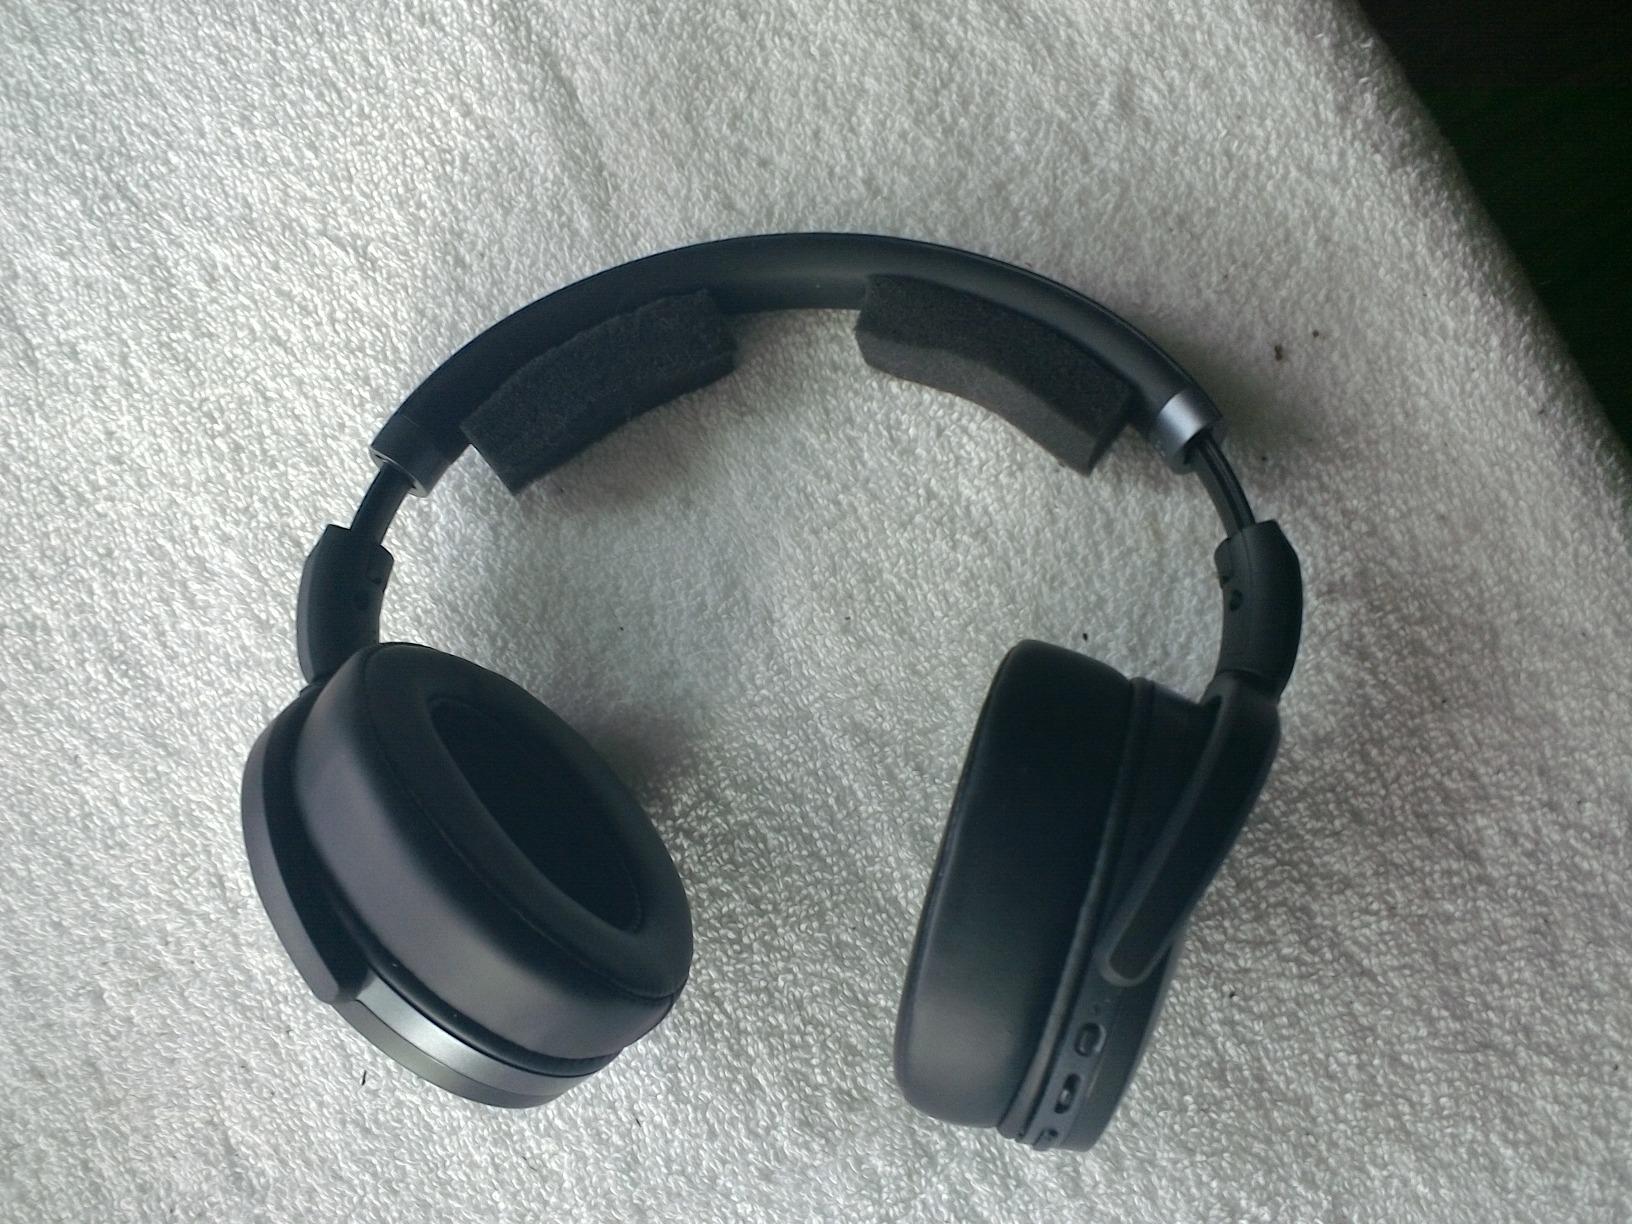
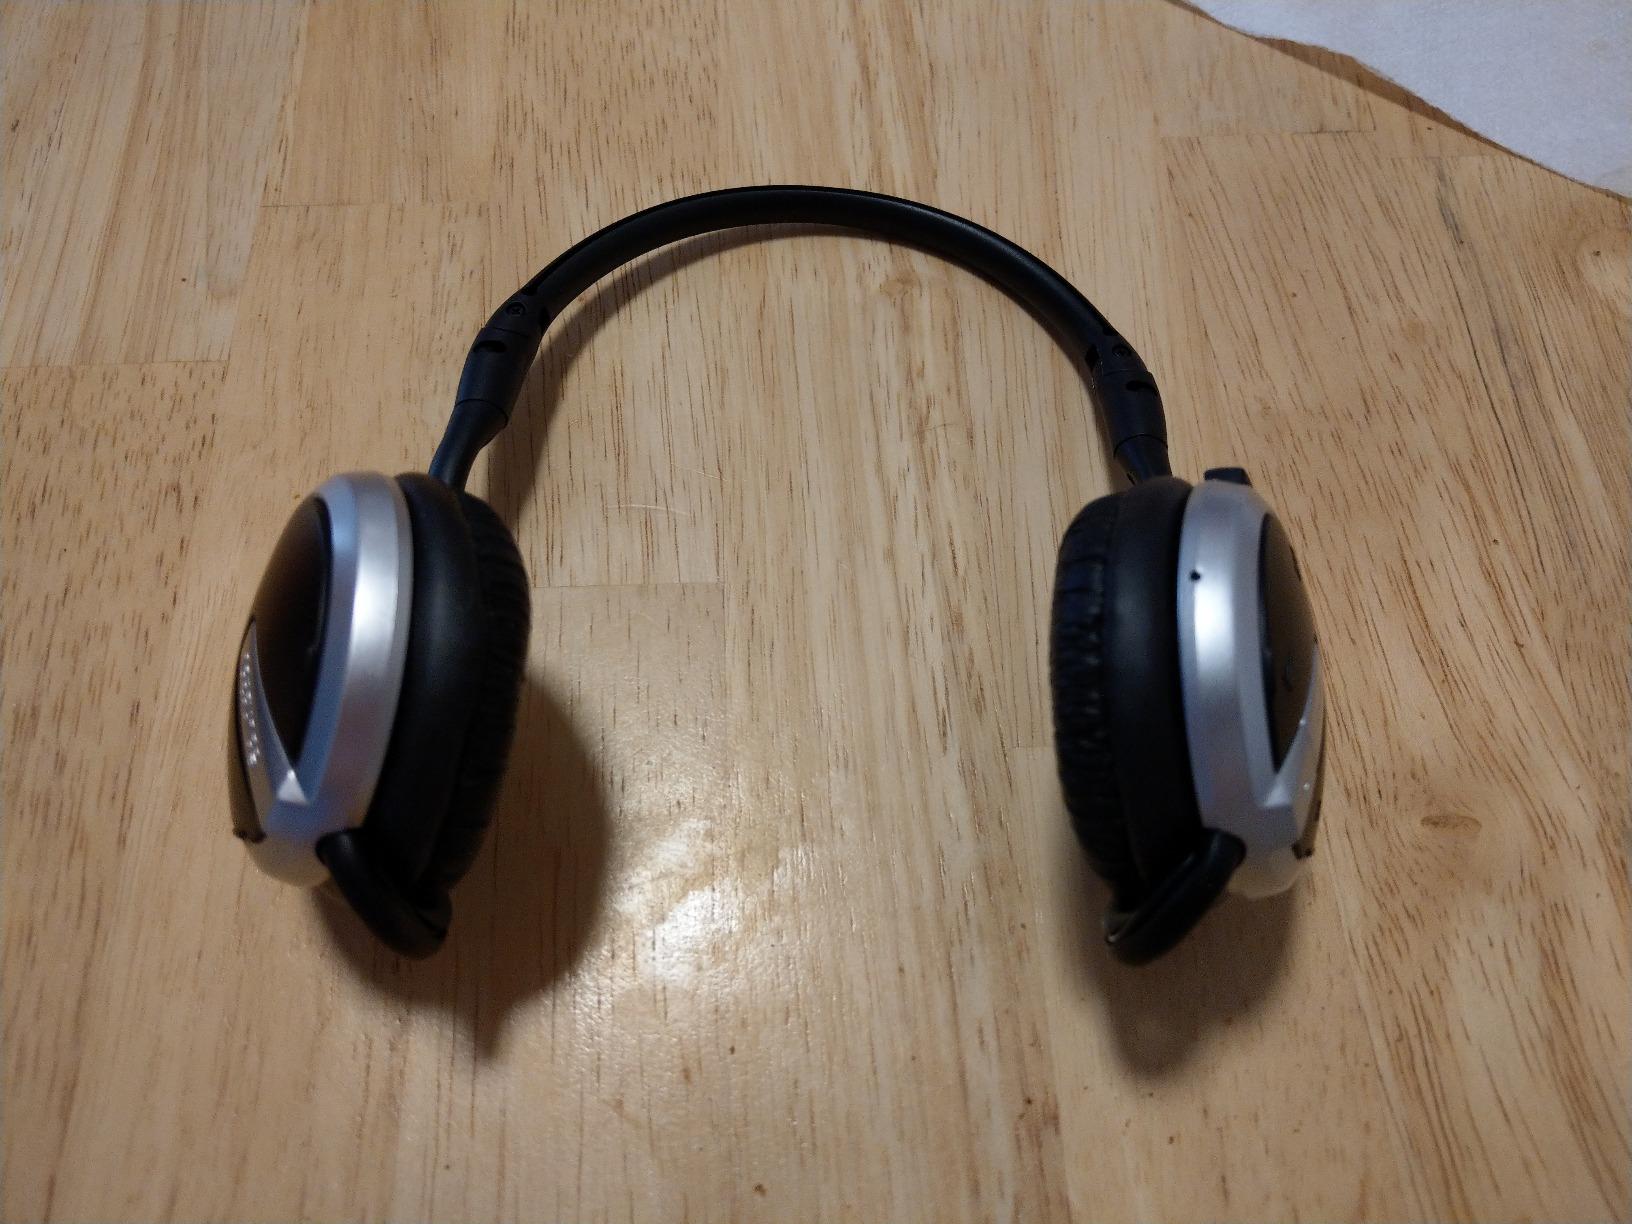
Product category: headphones
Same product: no